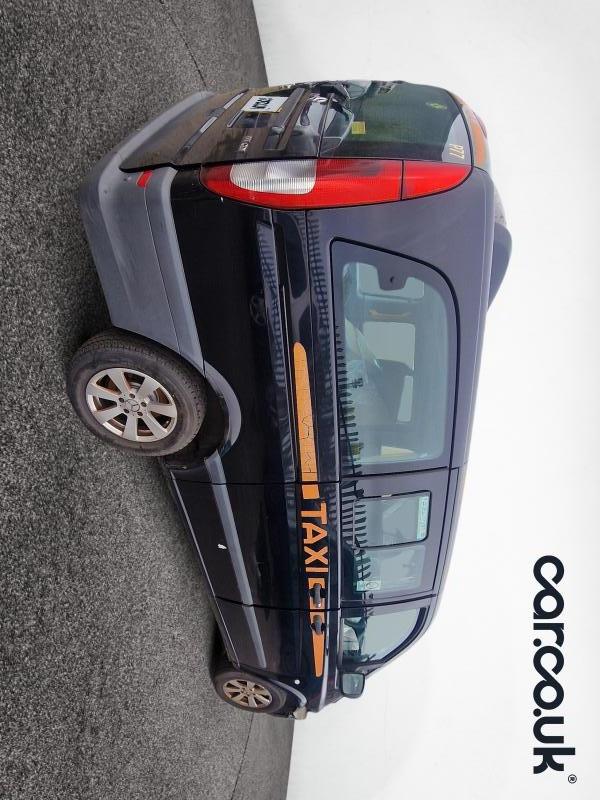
Aucun dommage détecté.
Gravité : aucun